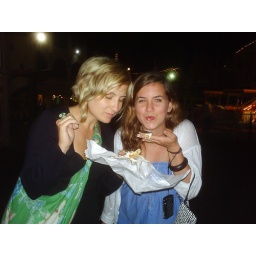
eating cake in the middle of the road